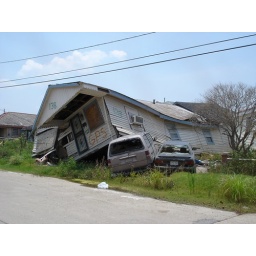
cars crushed by house